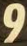
Number: 9